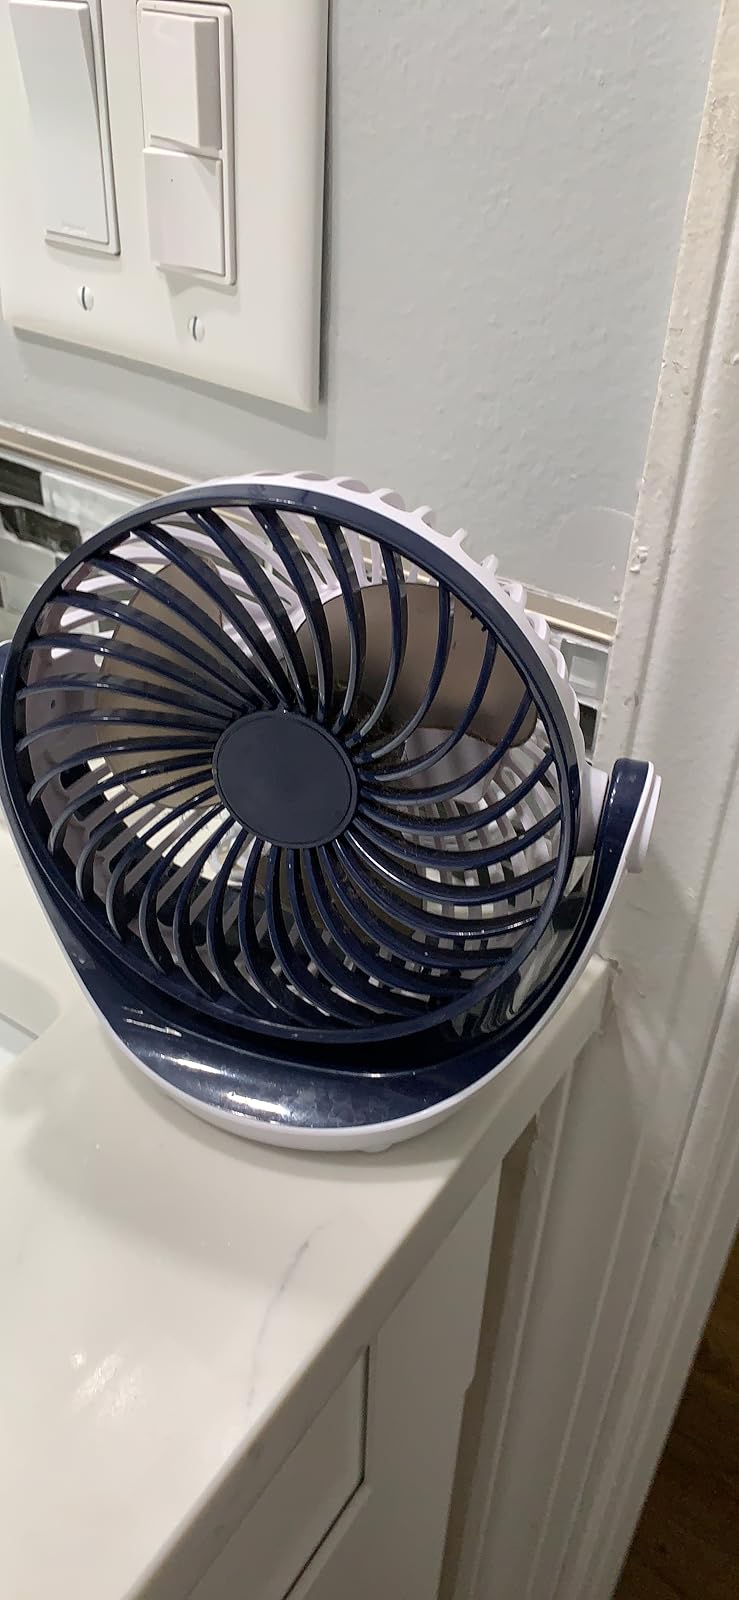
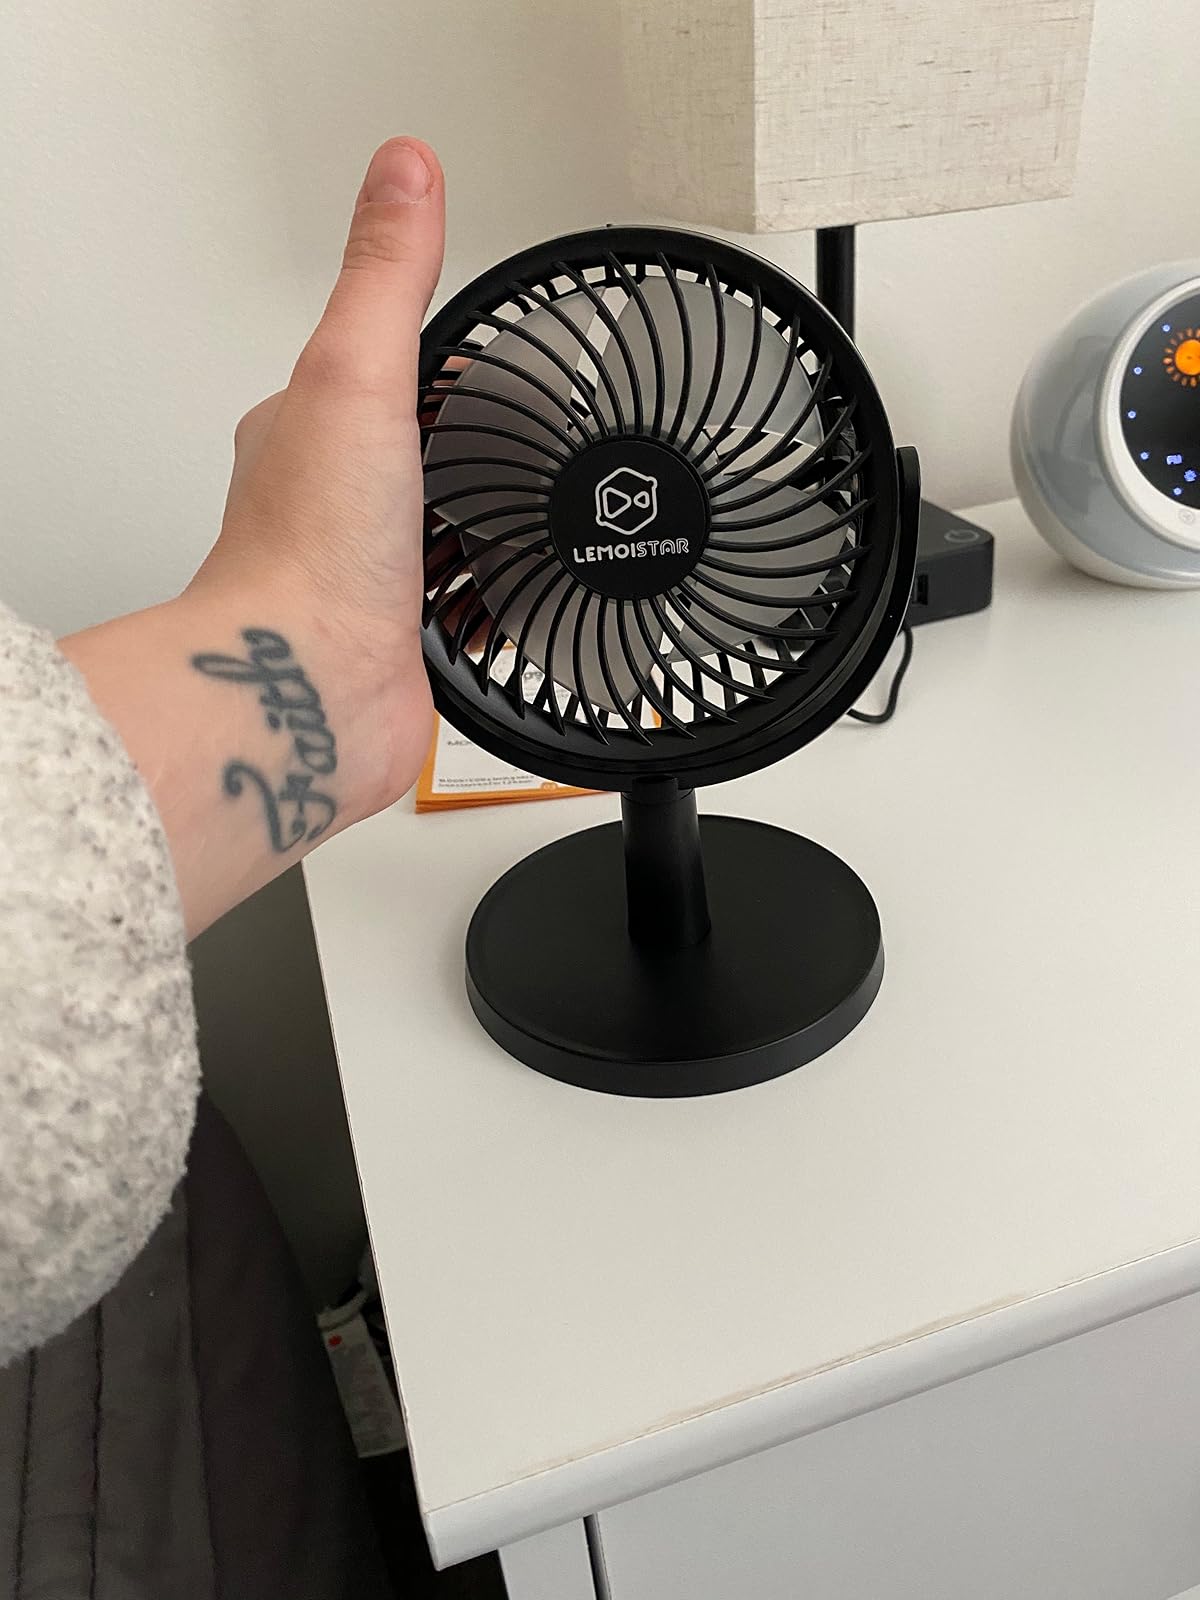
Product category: fan
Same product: no